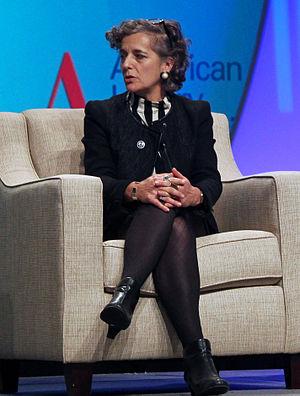
Françoise Mouly, née le 15 février 1955 à Paris, est une artiste et éditrice française, fondatrice du magazine graphique américain RAW et directrice artistique du magazine culturel américain The New Yorker depuis 1993.